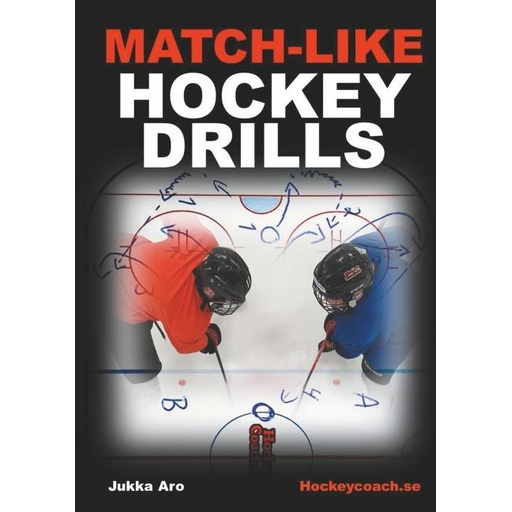
Match-like Hockey Drills
Match-like hockey drills. The idea of this hockey book is that the focus should be entirely on hockey drills in different categories and that all hockey drills link as much as possible to the theme of match-like hockey training, whether it is a warm up drill, skating or a passing drill. You will, of course find some exceptions in especially the skating drills, where it is sometimes more about drilling down your head and work with the speed, fitness and technique, but many skating drills are linked to, for example defense skating, offensive skating, forechecking or memorizing skating paths - Match-like training. The hockey drills with turnovers, breakouts, offensive drills and 1 vs 1, 2 vs 1, 2 vs 2, 3 vs 2 or 3 vs 3, of course naturally gets a strong connection to the theme match-like hockey drills. You also get tips on "spices" for the hockey drills, which make a difference, details that cannot be drawn into the drills, but link the drills even more strongly to the theme match-like hockey drills!
Brand: Libri
Category: Sporting Goods > Athletics > Figure Skating & Hockey > Figure Skating & Hockey Training Aids > Figure Skating & Hockey Slide Boards